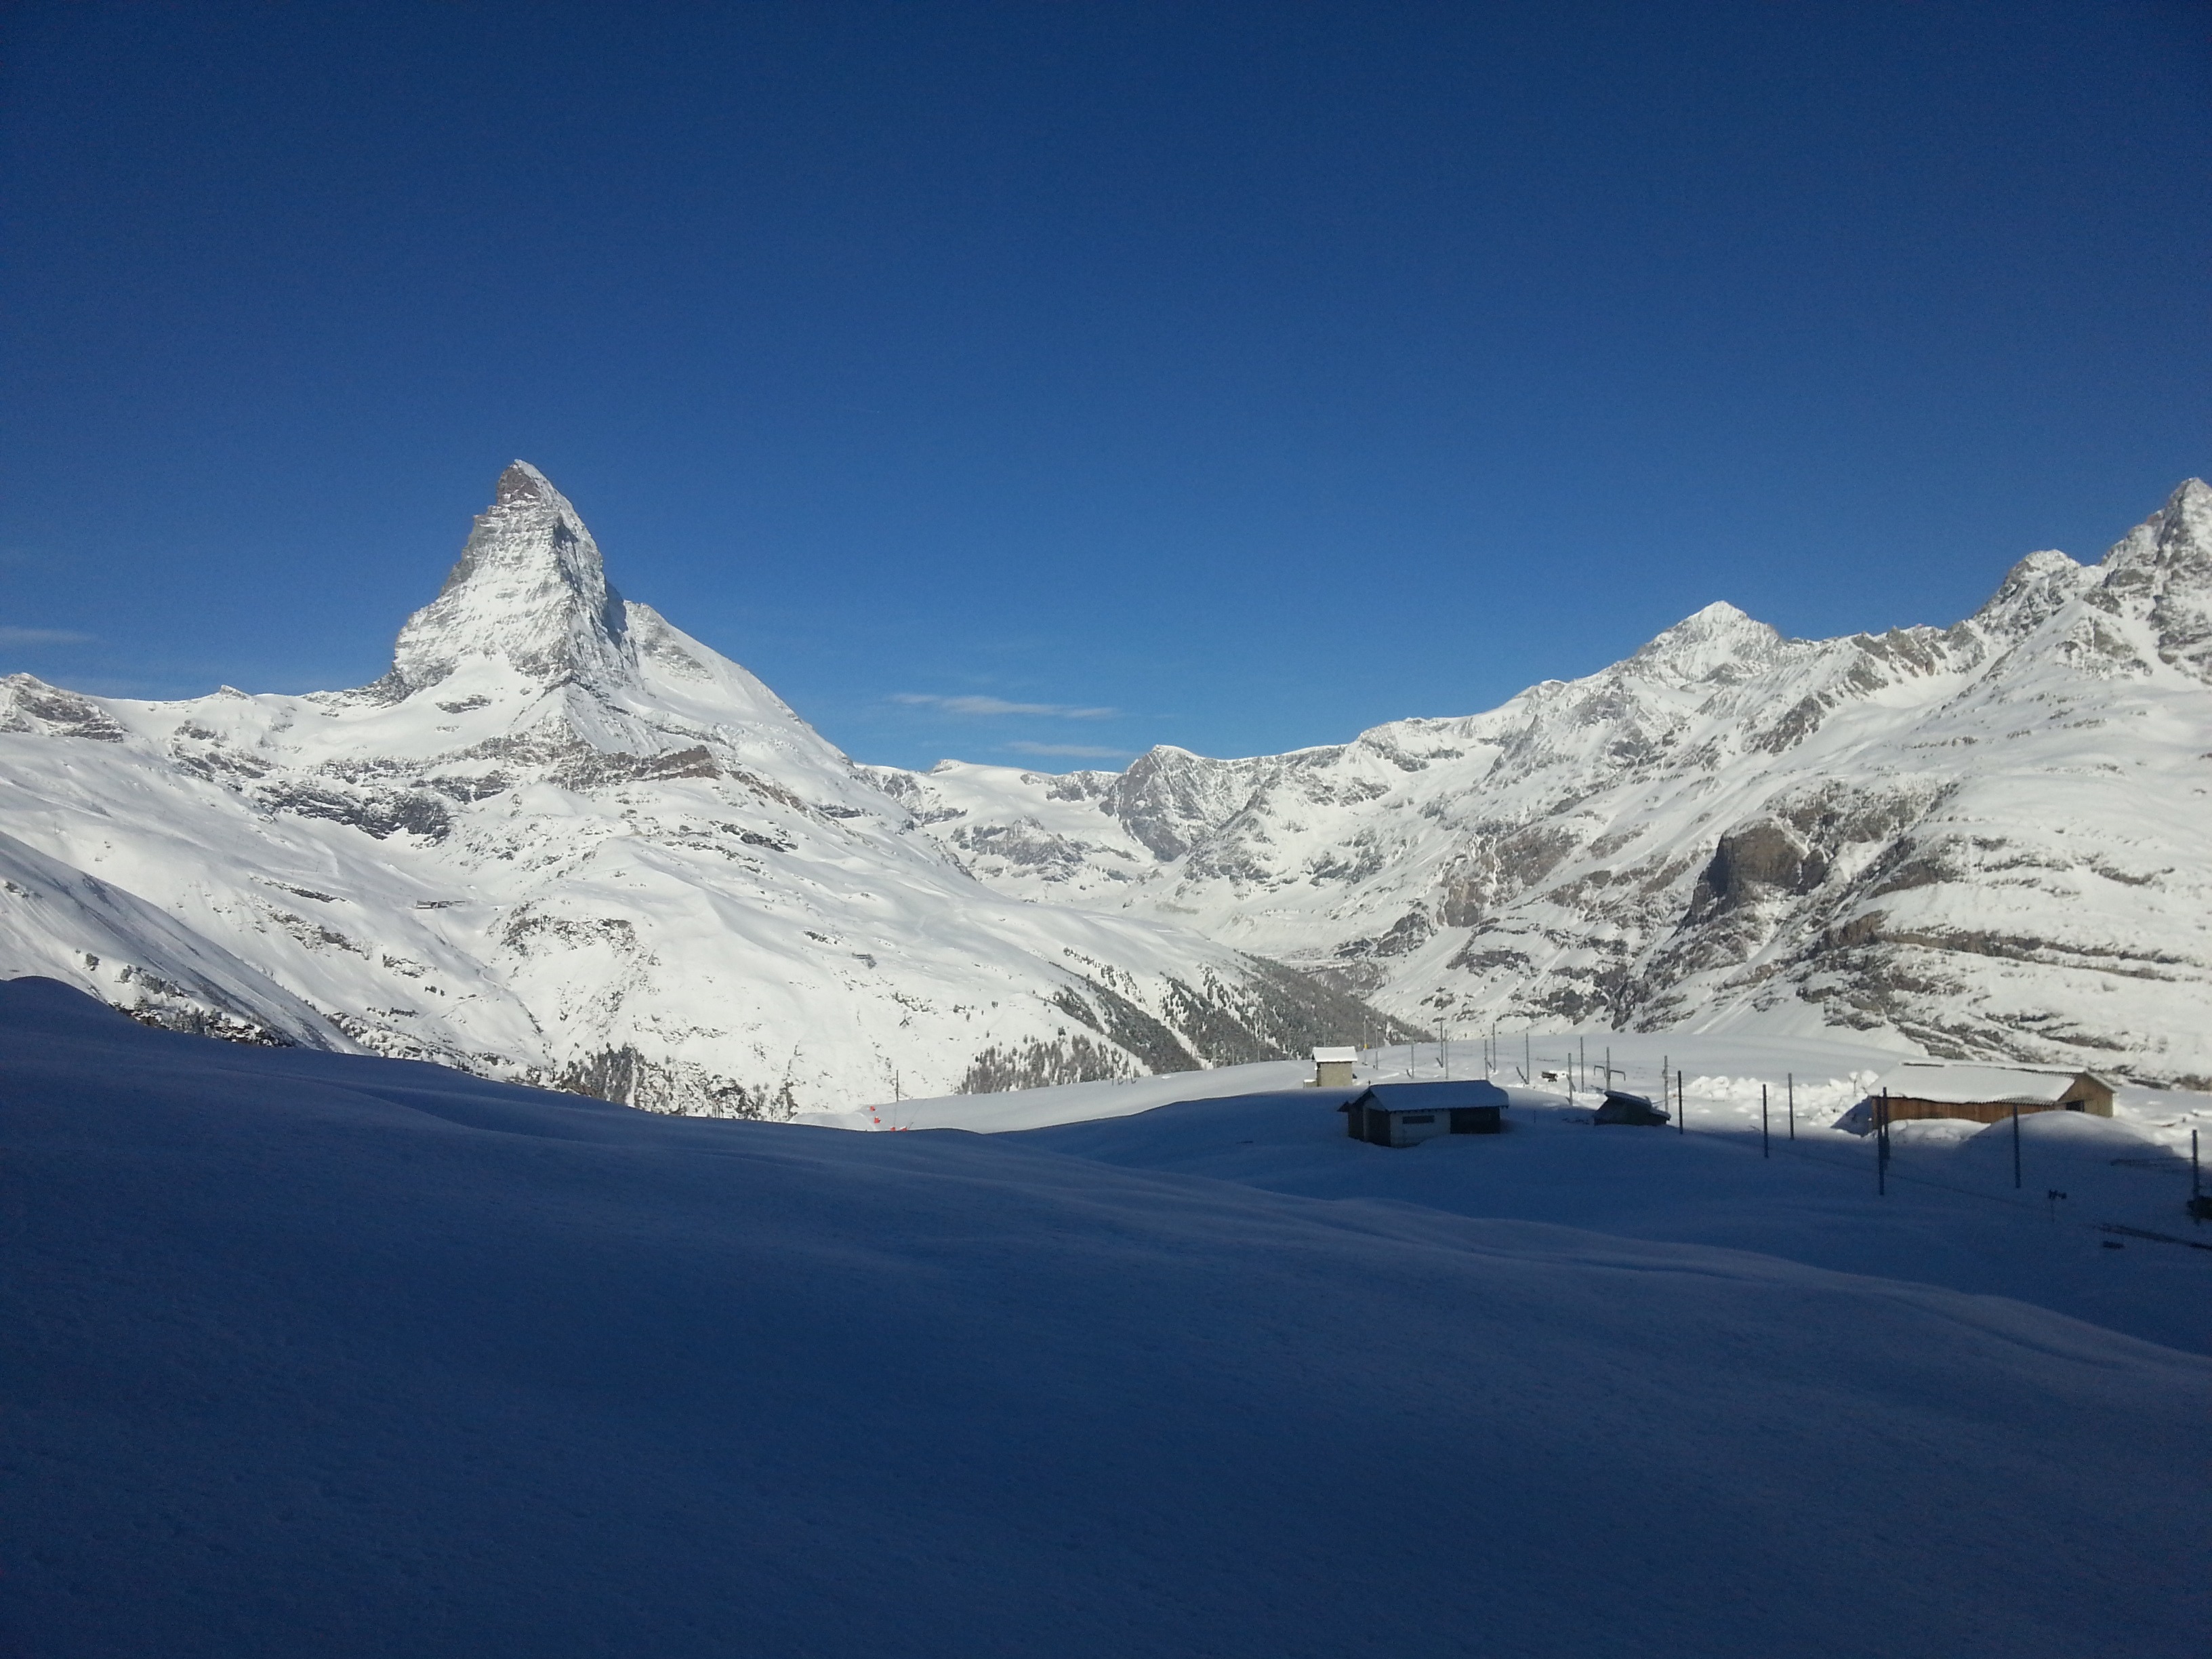
mountain, snow, winter, mountain range, weather, ridge, winter sport, alps, swiss, plateau, piste, landform, ski touring, zermatt, matterhorn, ski mountaineering, geographical feature, mountainous landforms, geological phenomenon